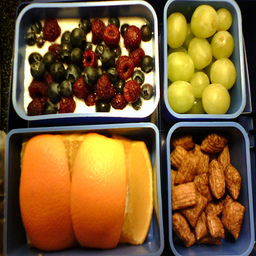
Label: Orange